Loppi

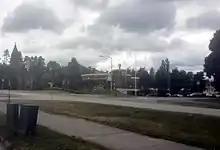
The center of Loppi church village

There are three big villages in the municipality: Loppi (Kirkonkylä), Launonen and Läyliäinen. Most of the inhabitants of the municipality live in these villages, as they are located along the significant main road connections of the municipality.